Mathias Lüttichau

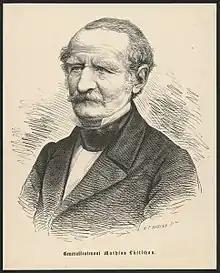
Portrait by Hans Peter Hansen

Mathias (von) Lüttichau (9 December 1795, Egebjerggård – 13 April 1870, Store Grundet) was a Danish nobleman, royal chamberlain and Minister of War. He was a member of the 1848 Danish Constituent Assembly by royal appointment. Lüttichau was one of the 10 members of the assembly who protested against the creation of the constitution in favour of an absolute monarchy.